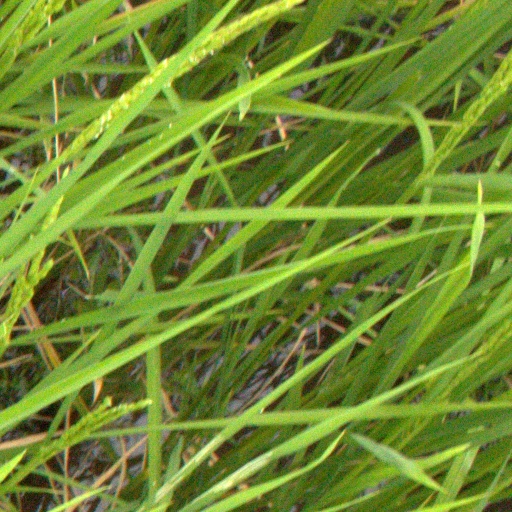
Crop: rice